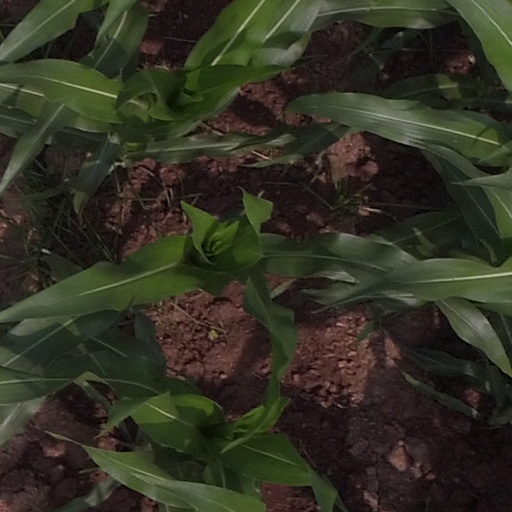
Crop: maize; corn